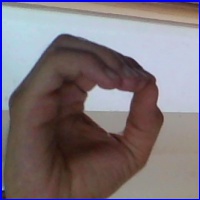
Letra: O